JAC A5 Plus

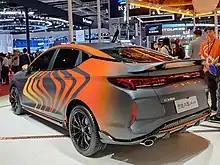
Sehol A5 Plus rear

The Sehol A5 Plus was revealed during the 2021 Shanghai Auto Show with sales starting in August 2021. It is the first sedan under the Sehol brand.